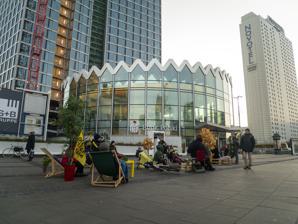
Building: PKO Rotunda
Country: Poland
Year built: 1969
Rotunda PKO in Warsaw PKO Rotunda in 1981 PKO Rotunda is a rotunda -type building owned by the PKO BP bank in the center of Warsaw , Poland . Designed from 1960–1969 by chief architect Jerzy Jakubowicz, it was the site of a gas explosion in February 1979 , which killed 49 people. It was opened again in October the same year. In 2015 Warsaw officials agreed to demolish the building, although it was an officially recognised monument – it was then believed that the building was fully reconstructed in 1979, after the explosion. The branch was closed on December 23, 2016. In March 2017 the builders were ordered to stop the demolition, as after a few days it was discovered that most of the building construction is, in fact, from the original building. The building was then carefully demolished, but parts of the original constructions (the central element and the roof) were saved in order to be accommodated into the new building. A new, three-level building in the same shape was opened in November 2019 - with a two-level PKO branch and a coffeeshop at the top floor. External links Media related to Rotunda in Warsaw at Wikimedia Commons References ^ "Wyborcza.pl" . warszawa.wyborcza.pl . ^ "Wyborcza.pl" . warszawa.wyborcza.pl . ^ "PKO Rotunda wraca na mapę Warszawy!" . media.pkobp.pl (in Polish) . 52°13′50″N 21°00′45″E / 52.23056°N 21.01250°E / 52.23056; 21.01250 This article about a building or structure in Warsaw is a stub . You can help Wikipedia by expanding it . v t e